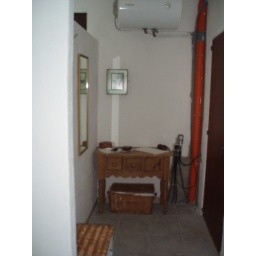
Inner hall, cloakroom area in part of original garage, just pipes to box in an door to be replaced.